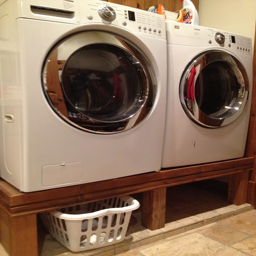
person built this - stand for washer and dryer